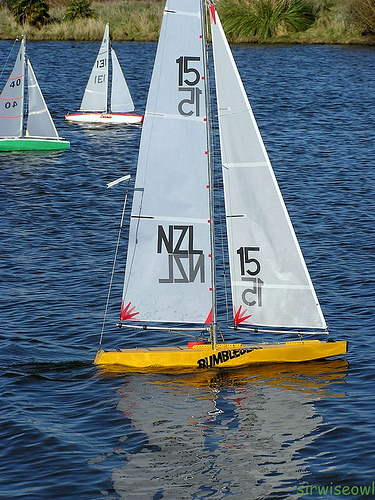
A yellow sail boat with a large white sail.